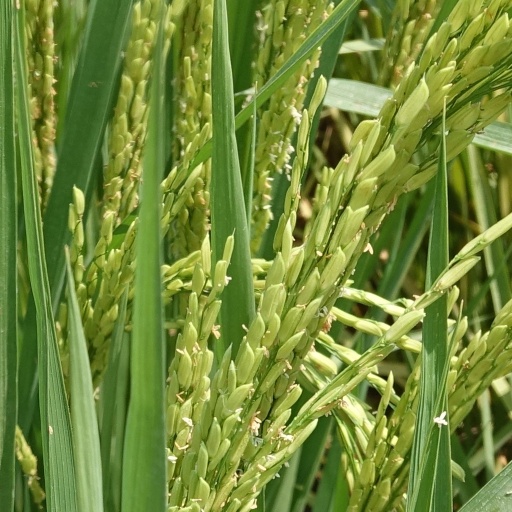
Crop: rice